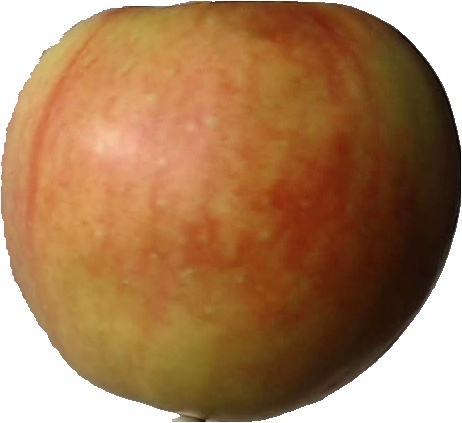
Label: apple_red_2